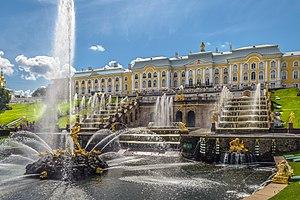
Le palais de Peterhof est situé à Peterhof à environ 25 km du centre de Saint-Pétersbourg, sur la rive sud du golfe de Finlande, bras de la mer Baltique.